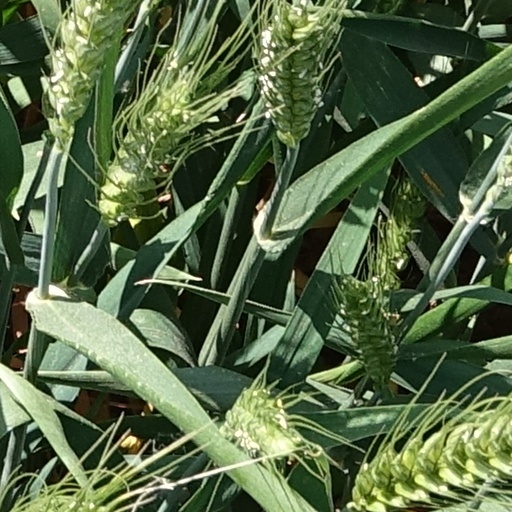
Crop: wheat